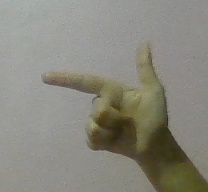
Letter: yaa